Liberty University

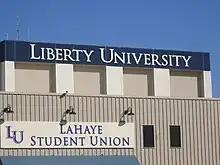
Liberty University LaHaye Student Union building

Liberty's convocation, held at the Vines Center on Wednesdays and Fridays, is the largest weekly gathering of Christian students in America.